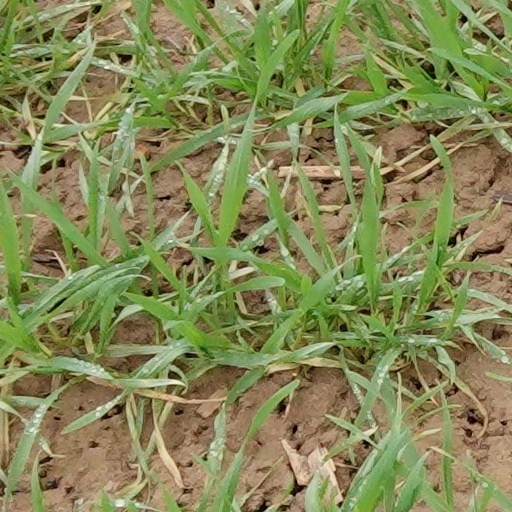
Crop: wheat